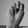
ASL letter: N